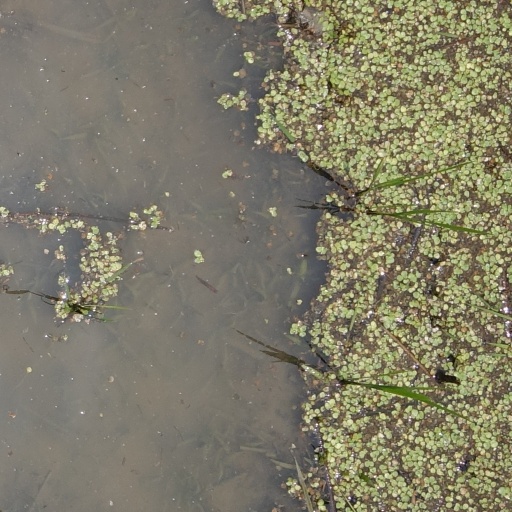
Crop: rice